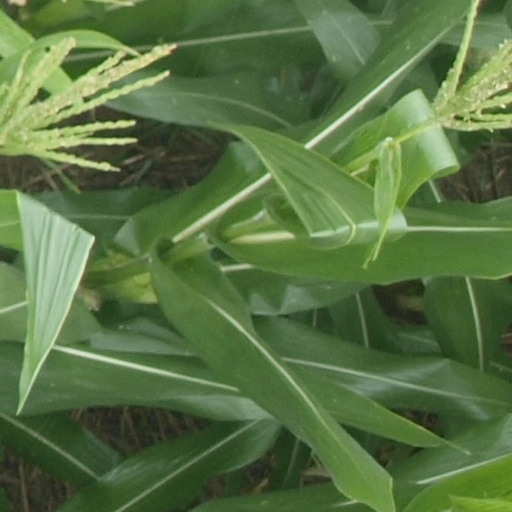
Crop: maize; corn